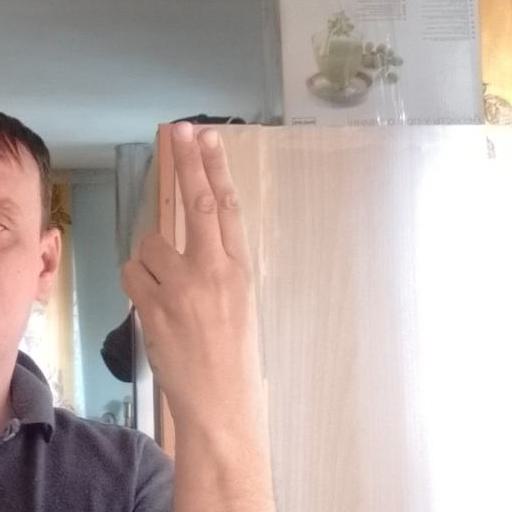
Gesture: two_up_inverted